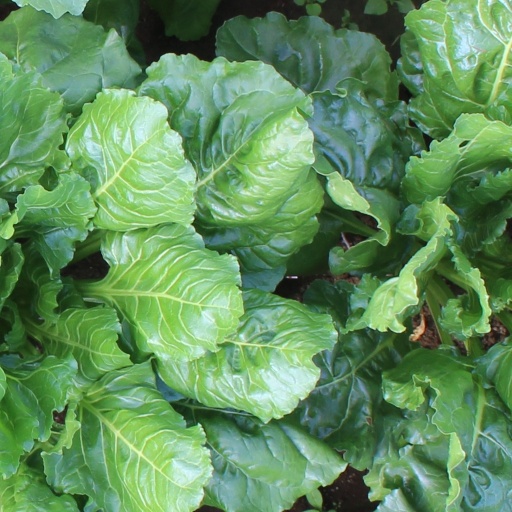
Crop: sugar beet